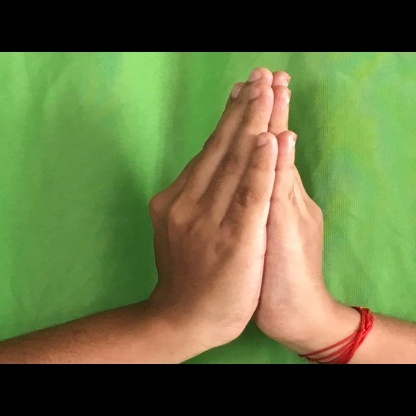
Mudra: Anjali